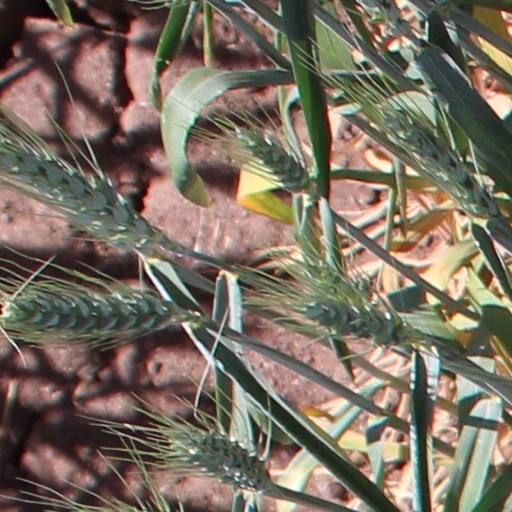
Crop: wheat